Darkstalkers: The Night Warriors

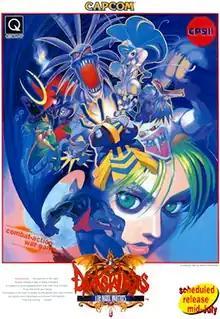
Arcade flyer

Darkstalkers: The Night Warriors, known in Japan as , is a 1994 fighting game developed and released by Capcom originally for the CPS II arcade hardware as the first game in the first title in the "Darkstalkers" series. It was ported to the PlayStation in 1996 and was followed by "" in 1995. In later years the game was re-released on the PlayStation Network and most recently has been released as part of "Capcom Fighting Collection" in 2022 on various platforms.